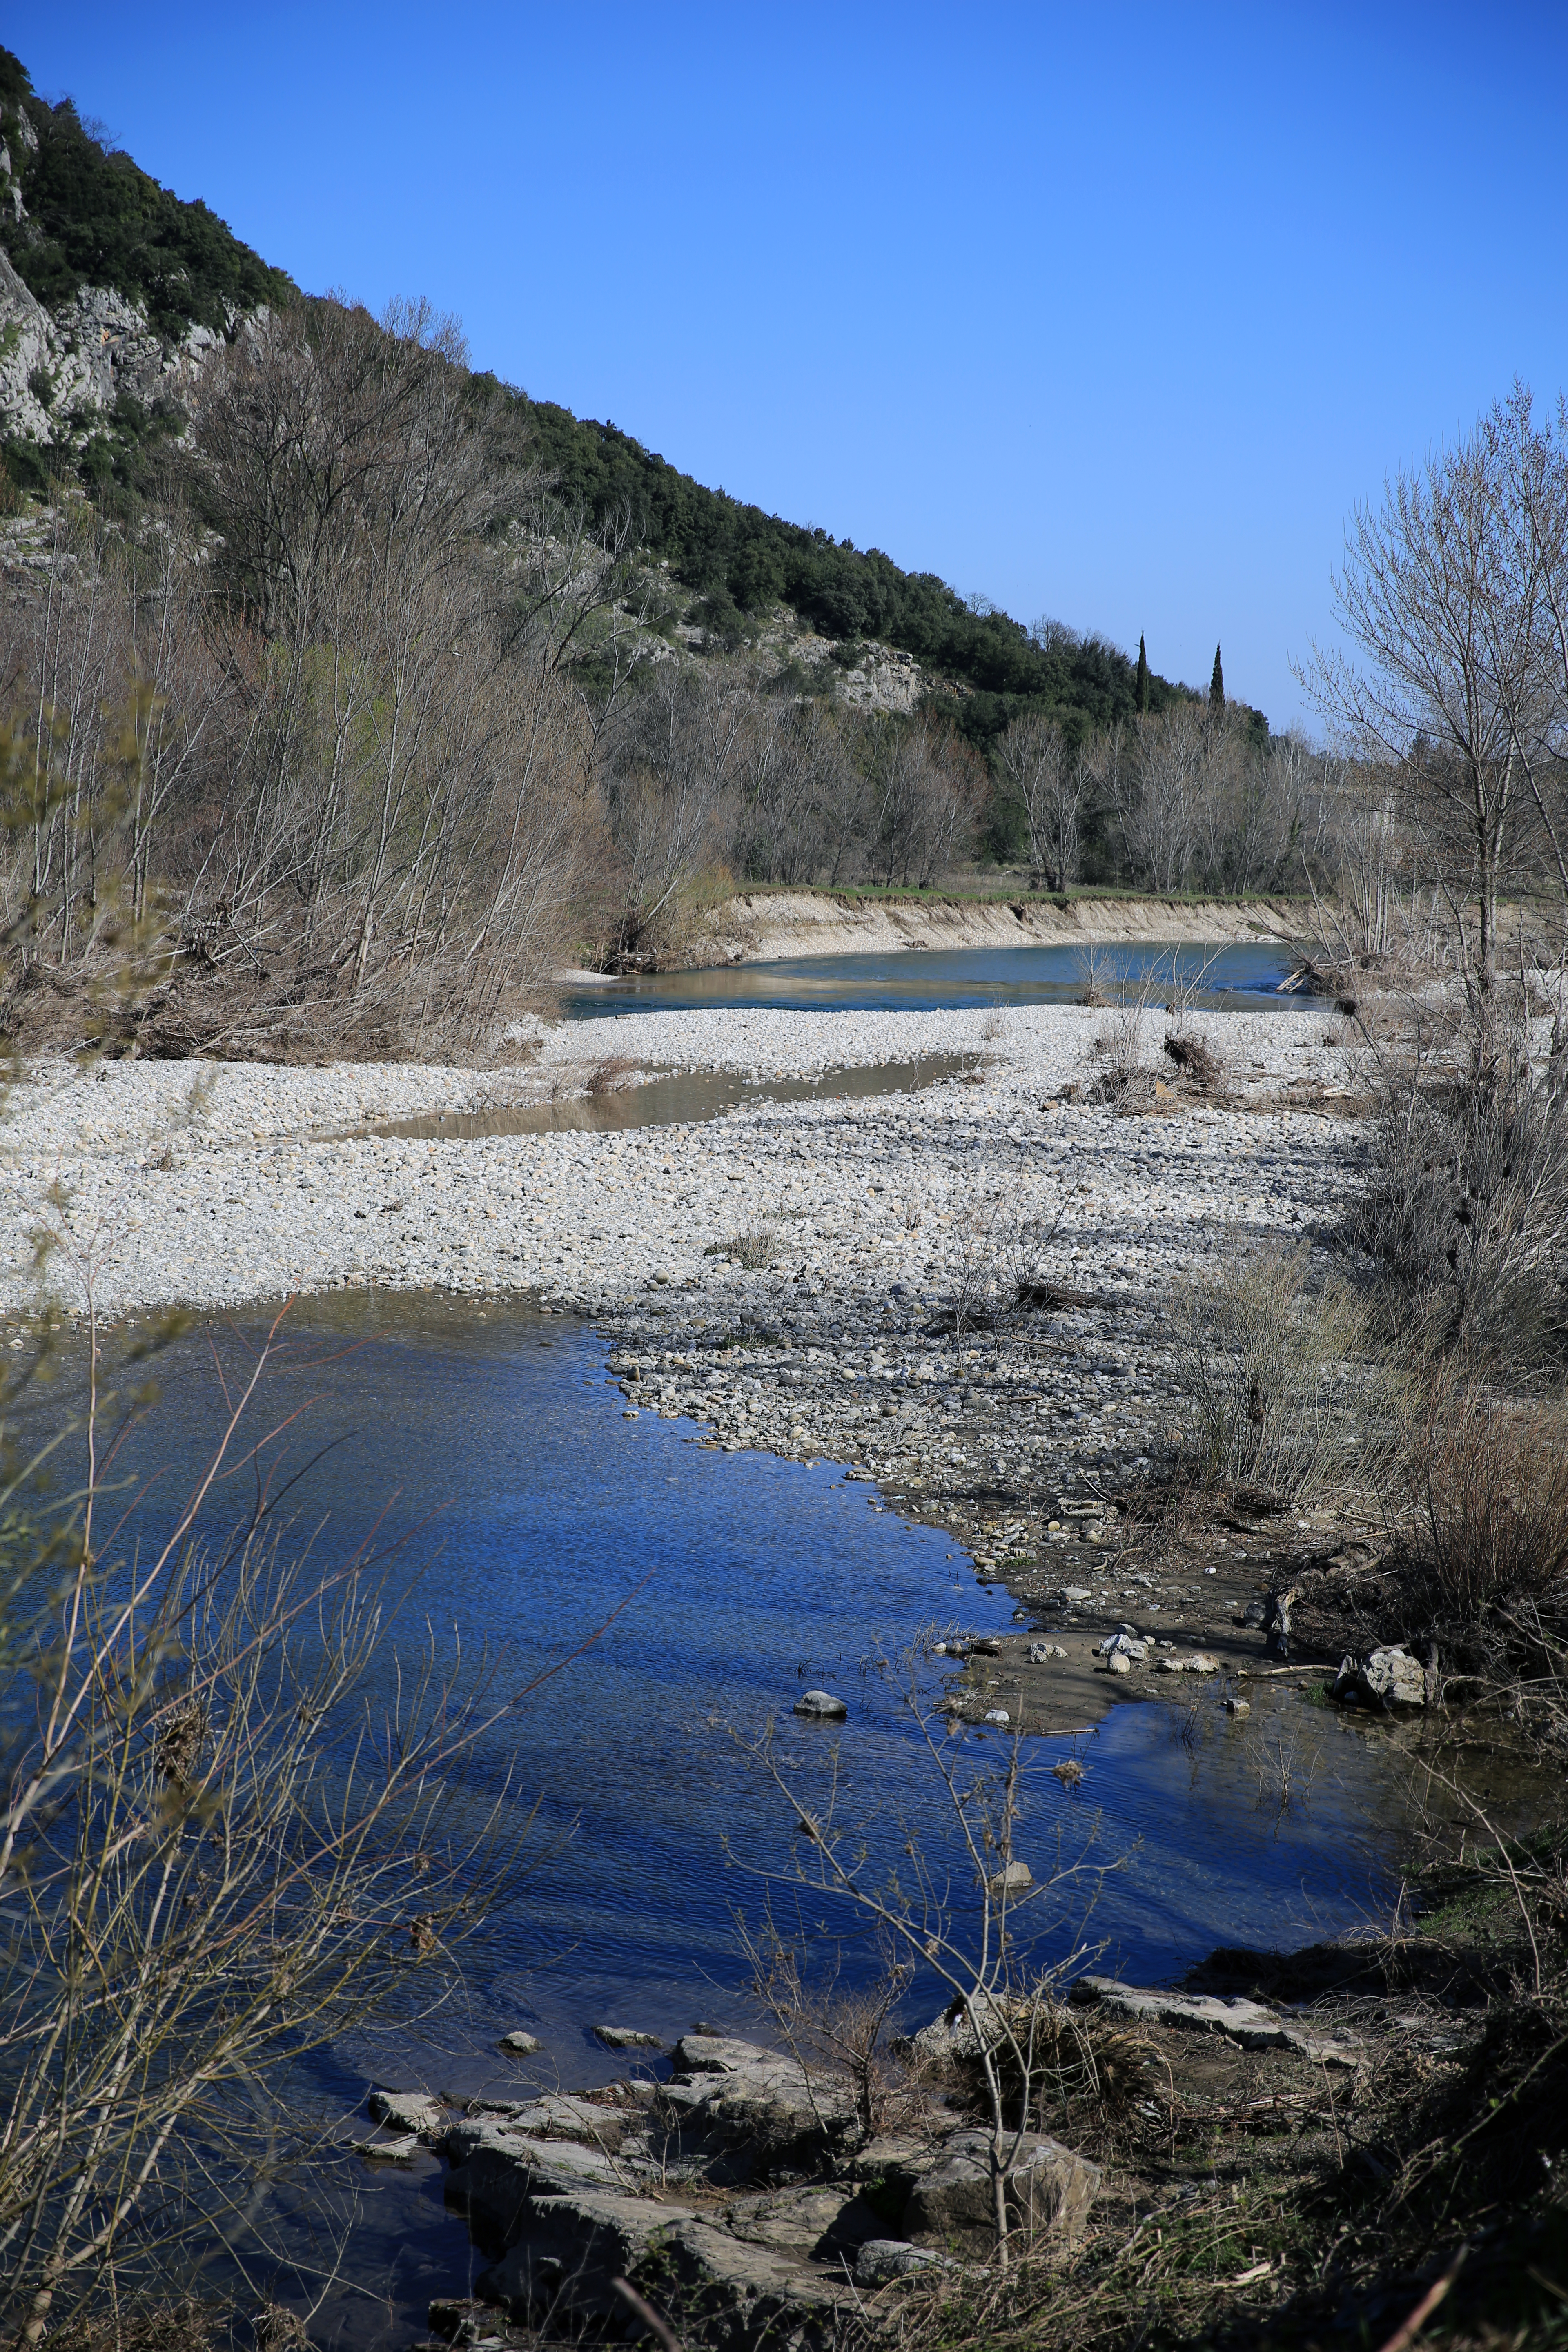
landscape, water, nature, wilderness, walking, mountain, lake, perspective, river, france, europe, stream, reflection, canon, reservoir, body of water, paysage, midi, hiver, geology, soleil, mrz, lumiere, mars, strom, isasza, southfrance, sdfrankreich, zuidfrankrijk, mditerrane, languedocroussillon, gard, fluss, rivire, courant, exterieur, affluentdurhne, coursdeau, flooding, crues, gardon, cevennes, anduze, maart, lanschaft, stroom, gravires, loch, landform